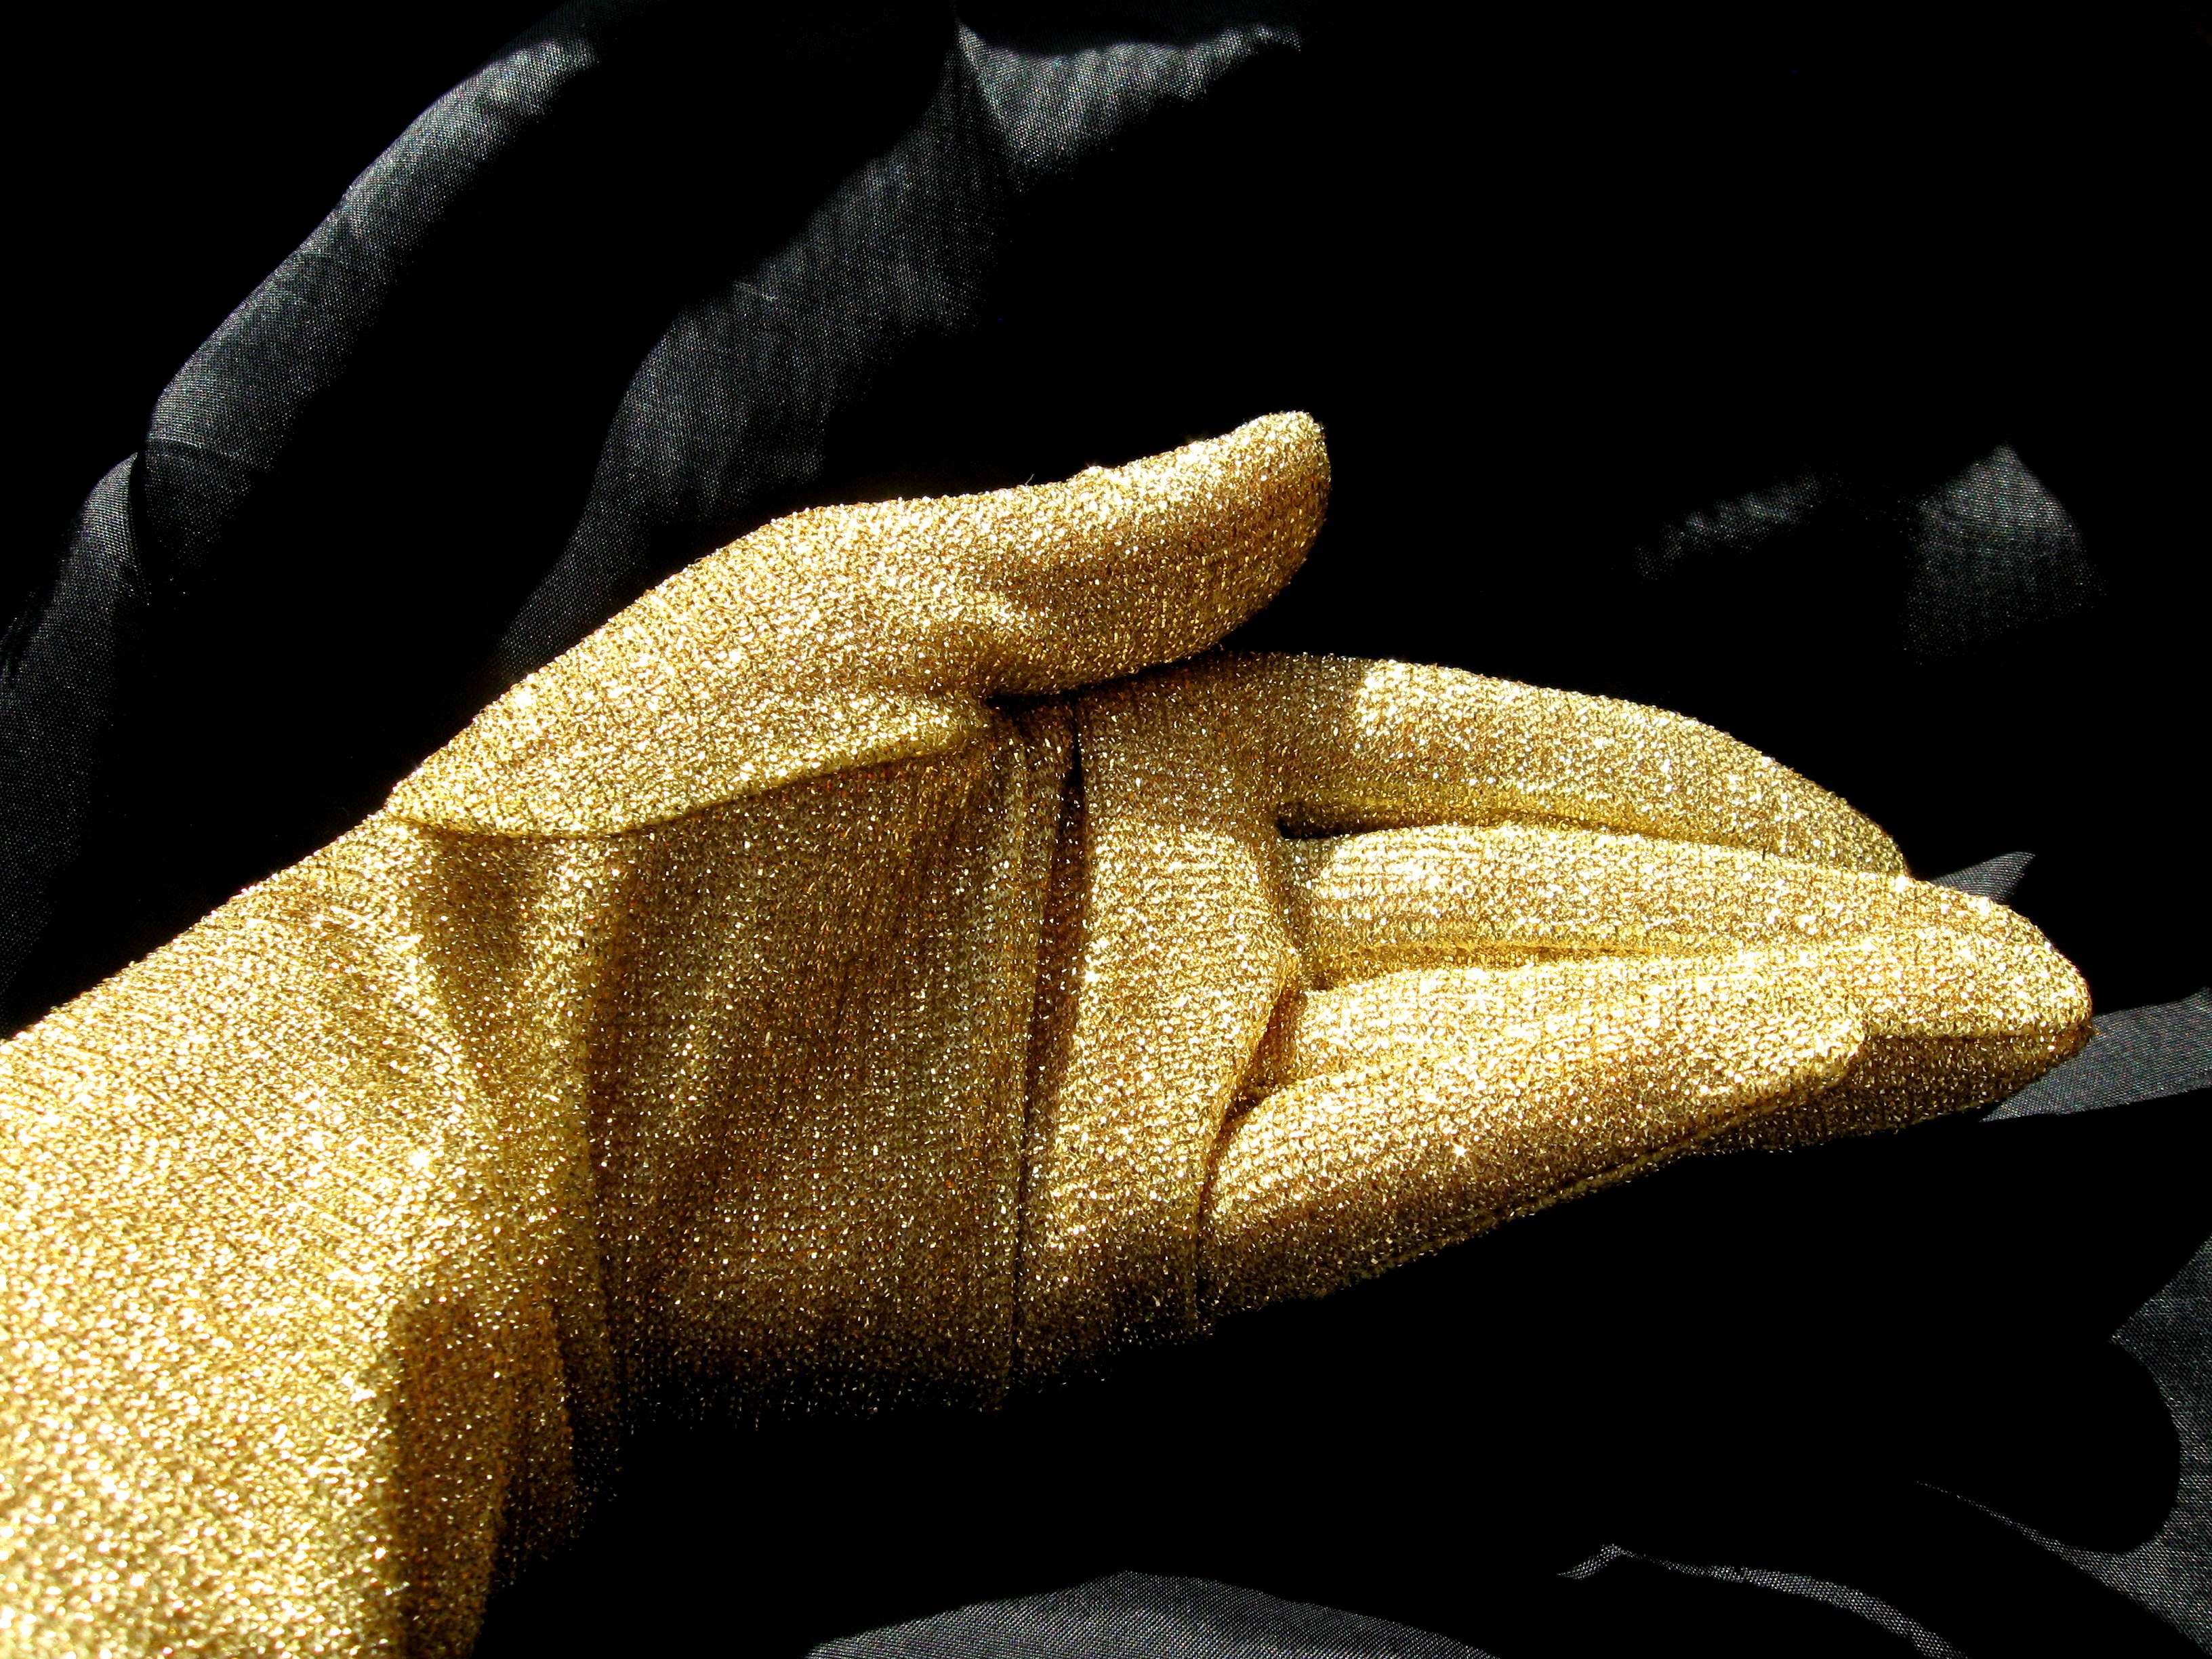
hand, glove, leaf, flower, petal, finger, shadow, yellow, close up, gold, macro photography, the hand